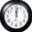
Label: clock